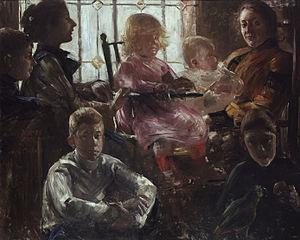
Fritz Rumpf est un peintre allemand.